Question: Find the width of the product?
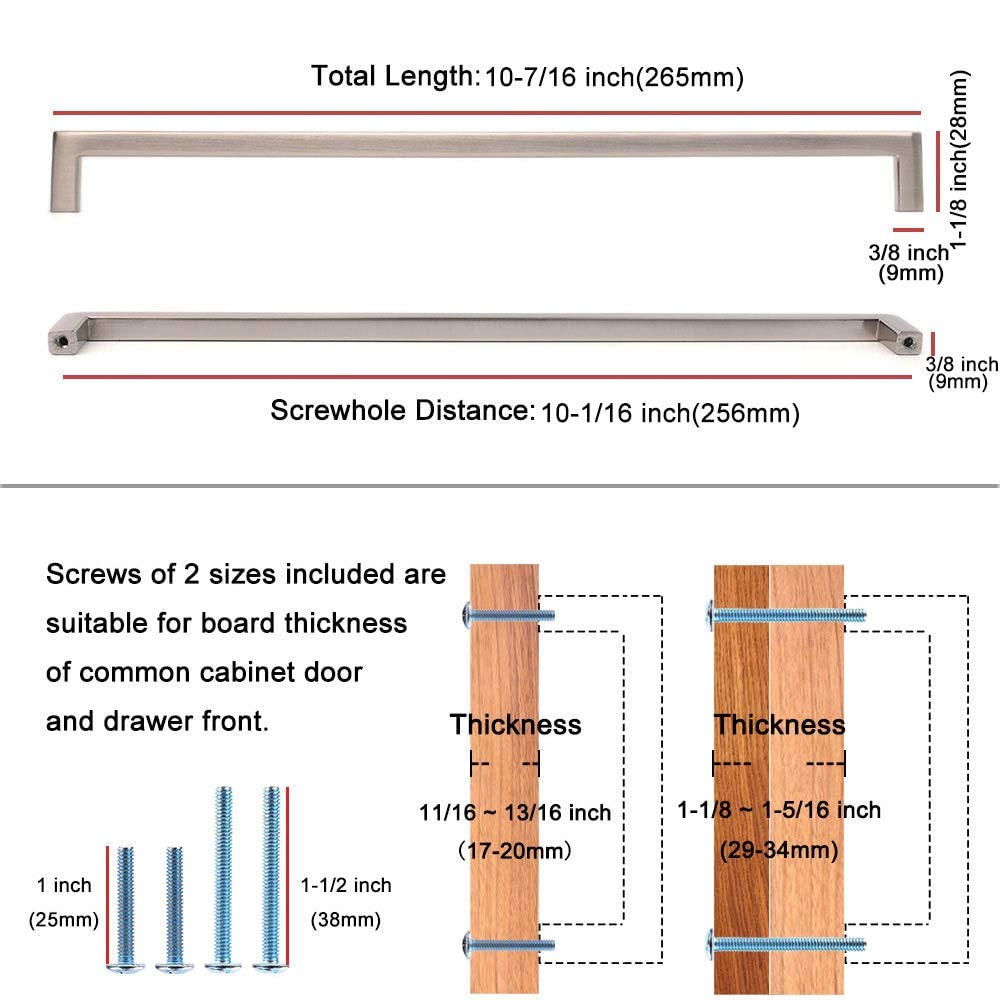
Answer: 28.0 millimetre